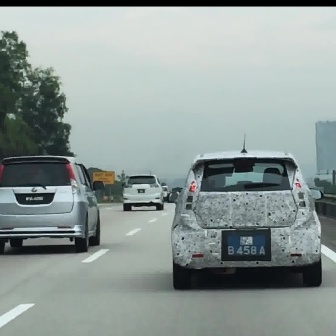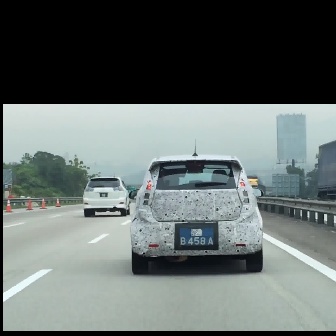
  Please identify the target specified by the bounding box [165,132,323,290] in the first image and locate it in the second image. Return the coordinates in [x_min,y_min,x_max,y_max] format.
Answer: [127,138,264,275]